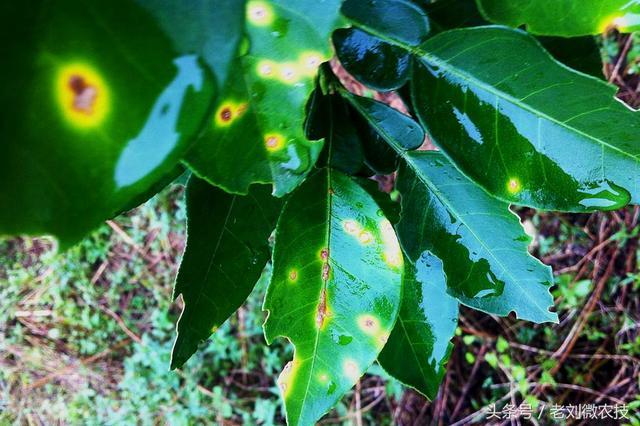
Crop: unknown
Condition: citrus_citrus_canker